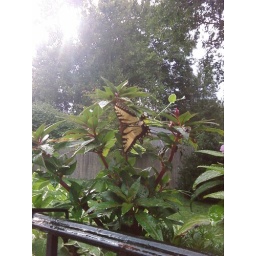
Two butterflies sitting in a plant off of our kitchen.